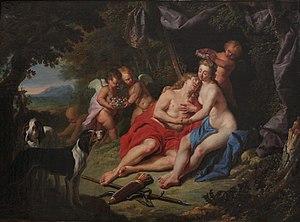
Vénus et Adonis de Jacques Ignatius de Roore